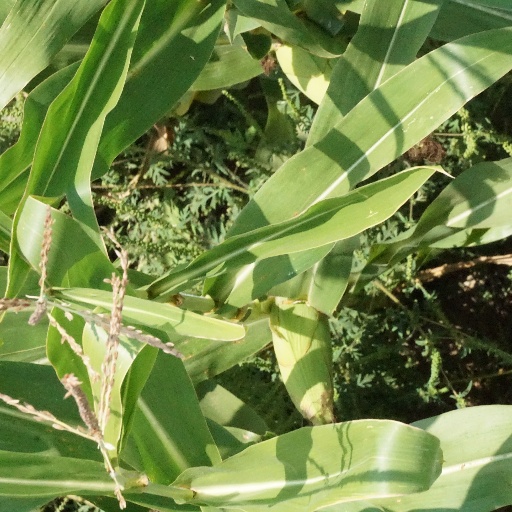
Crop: maize; corn